Adrienne Lecouvreur (play)

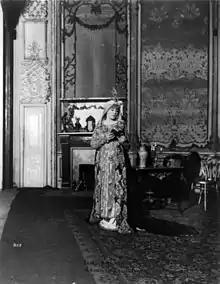
Sarah Bernhardt in "Adrienne Lecouvreur" (1896)

Adrienne Lecouvreur is a French tragic play written by Ernest Legouvé and Eugène Scribe. It portrays the life of the leading French actress of the eighteenth century Adrienne Lecouvreur and her mysterious death. It was produced April 14, 1849.